Khmer Symbols

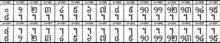
Graphical representation of the Khmer Symbols Unicode block

Khmer Symbols is a Unicode block containing lunar date symbols, used in the writing system of the Khmer (Cambodian) language. For further details see Khmer alphabet – Unicode.